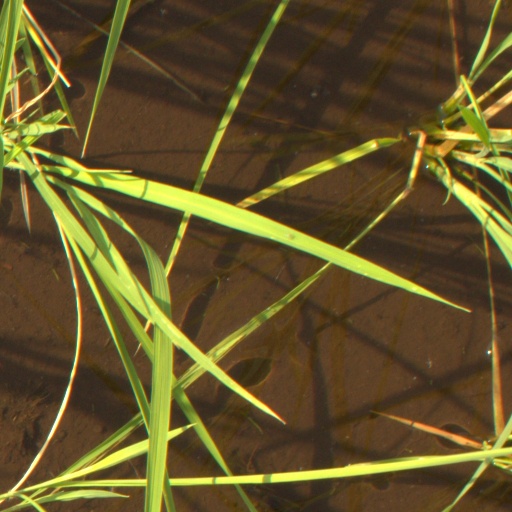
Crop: rice